Kary Vincent Jr.

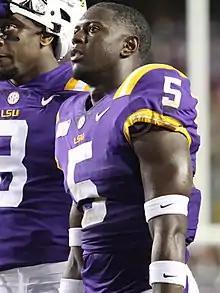
Vincent with the LSU Tigers in 2018

Kary Lamont Vincent Jr. (born February 27, 1999) is an American professional football defensive back for the San Antonio Brahmas of the United Football League (UFL). He played college football at LSU before he was drafted by the Denver Broncos in the seventh round of the 2021 NFL draft.